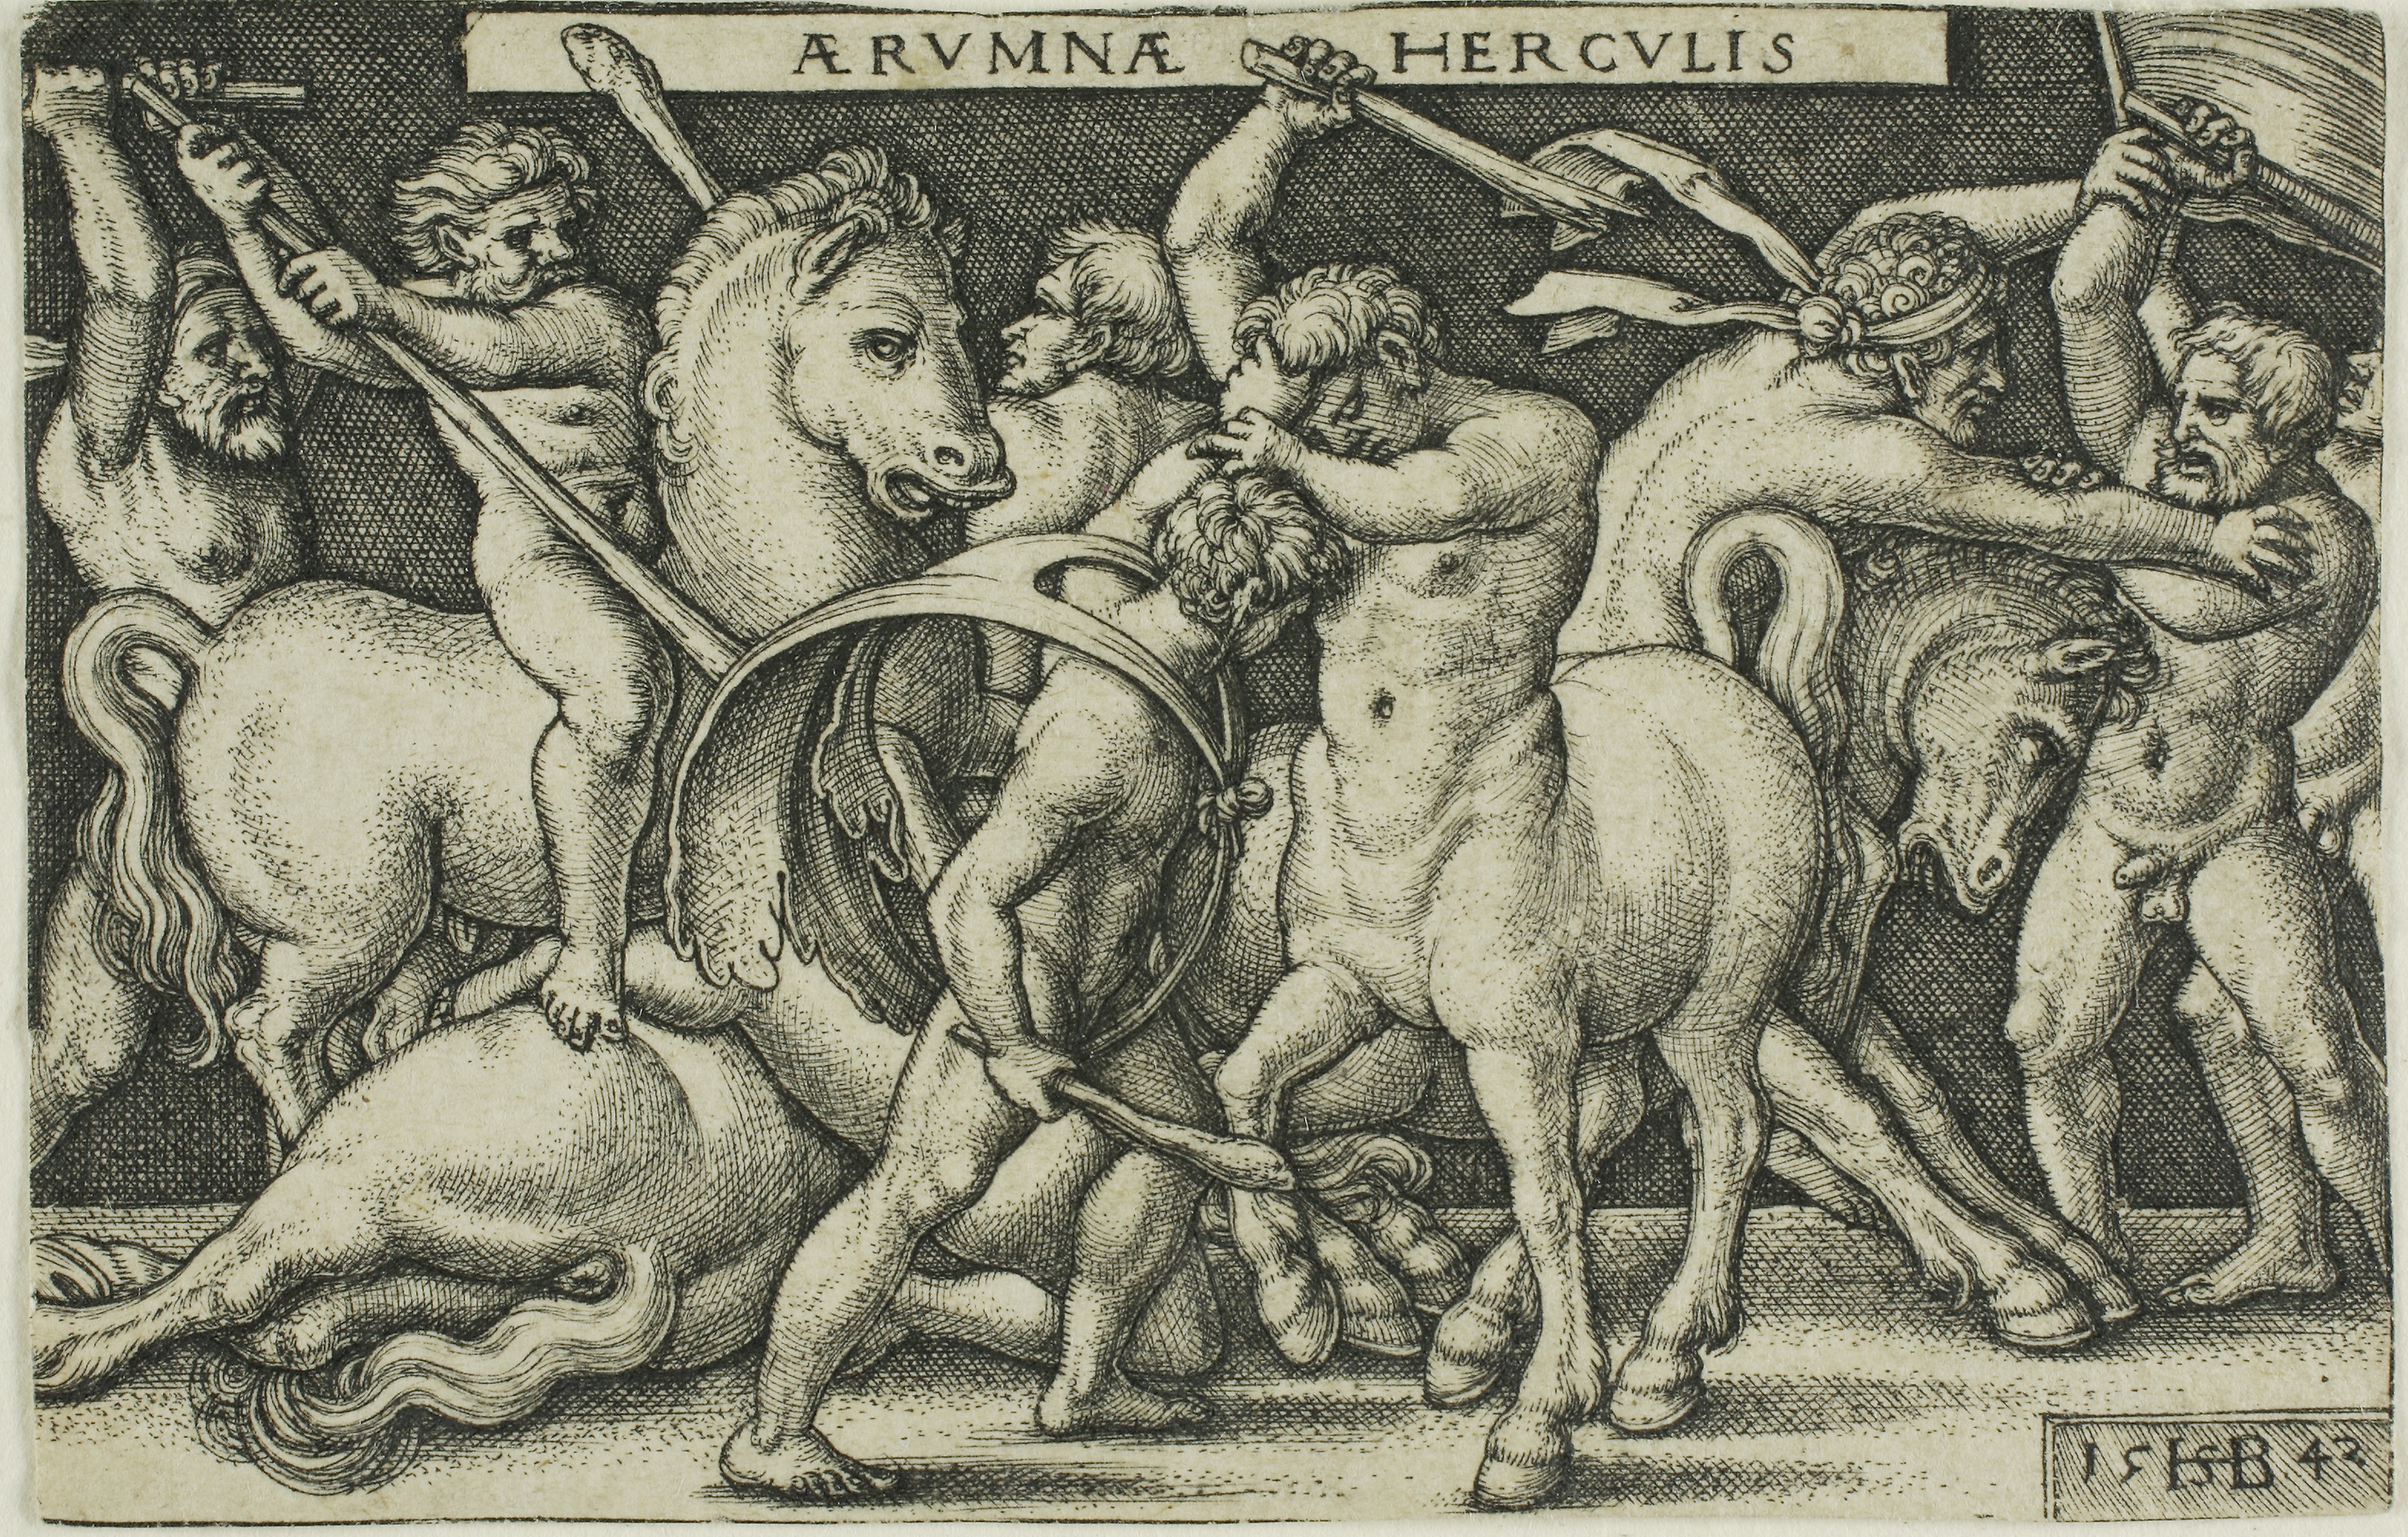
mammal, horse like mammal, art, history, black and white, mythology, human, middle ages, visual arts, ancient history, illustration, human behavior